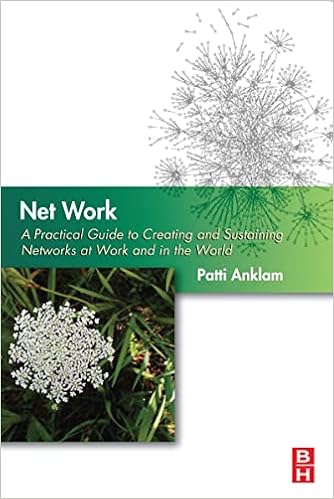
Net Work: A Practical Guide to Creating and Sustaining Networks at Work and in the World
Category: Books
Review "Leave it to Patti Anklam to write such an enlivening and well-written account of how various forms of networking and networks are transforming how we work. ...All in all a very worthwhile addition to the literature and quite valuable to all practitioners.."-- Larry Prusak, Distinguished Fellow, Babson College About the Author Patti Anklam
Features: Patti Anklam provides a guide for leaders and participants to work within and lead purposeful social networks “in the world.” Awareness of “networks” and “networked organizations” has reached the mainstream of the business publishing world, as evidenced in the increasing number of articles in such publications as the Harvard Business Review and the Sloan Management Review. Many graduate business school programs now teach social network analysis and network theory. Networks exist outside of corporations as well – everyone participates in multiple networks, including the informal family, community, work, and their purely social networks of friends. Formal networks include civic organizations like Rotary International, alumni groups, and business and professional groups. The latter have all evolved distinct governance models, norms for joining and participating, legacy databases, membership rolls, and very public identities. There is yet another class of network that is not yet well defined, and for which the norms and governance models are emerging--networks such as inter-company and intra-company learning and collaboration networks; independent consultants who share common interests and passions who want to remain independent but work collaboratively and consistently with like-minded others. They can be geographically local business networks; web-based virtual learning groups and communities; or global action networks destined to make the world a better place. The purpose of this book is to provide a taxonomy and guidebook to these “emergent” networks, with a specific focus on helping leaders and participants to create and sustain successful networks. It will address the need for articulating a governance model and norms, selecting and using appropriate tools, and expectations for how the network will grow and change over time.